Question: Please indicate a possible affordance area of bicycle that can be used for sitting on
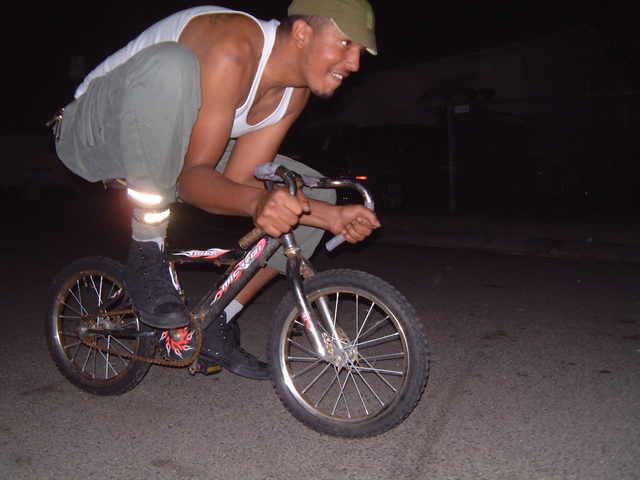
Answer: [99.484, 169.524, 149.834, 190.122]